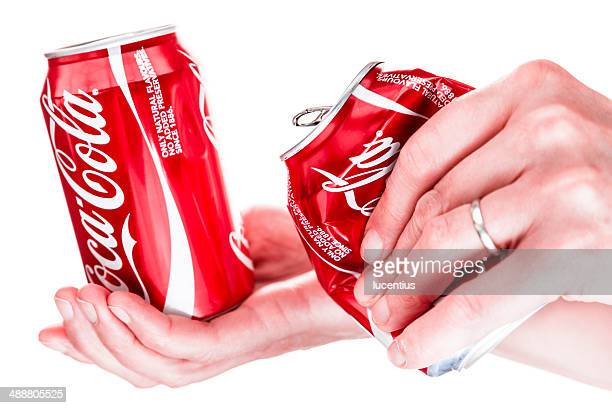
Label: metal